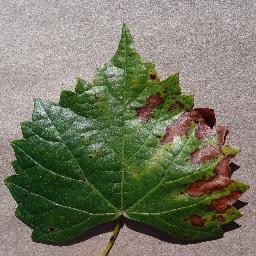
Label: Grape___Esca_(Black_Measles)